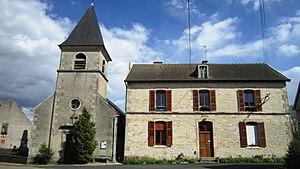
Eglise et mairie de Planay (Côte-d'Or)
Planay est une commune française située dans le département de la Côte-d'Or en région Bourgogne-Franche-Comté.